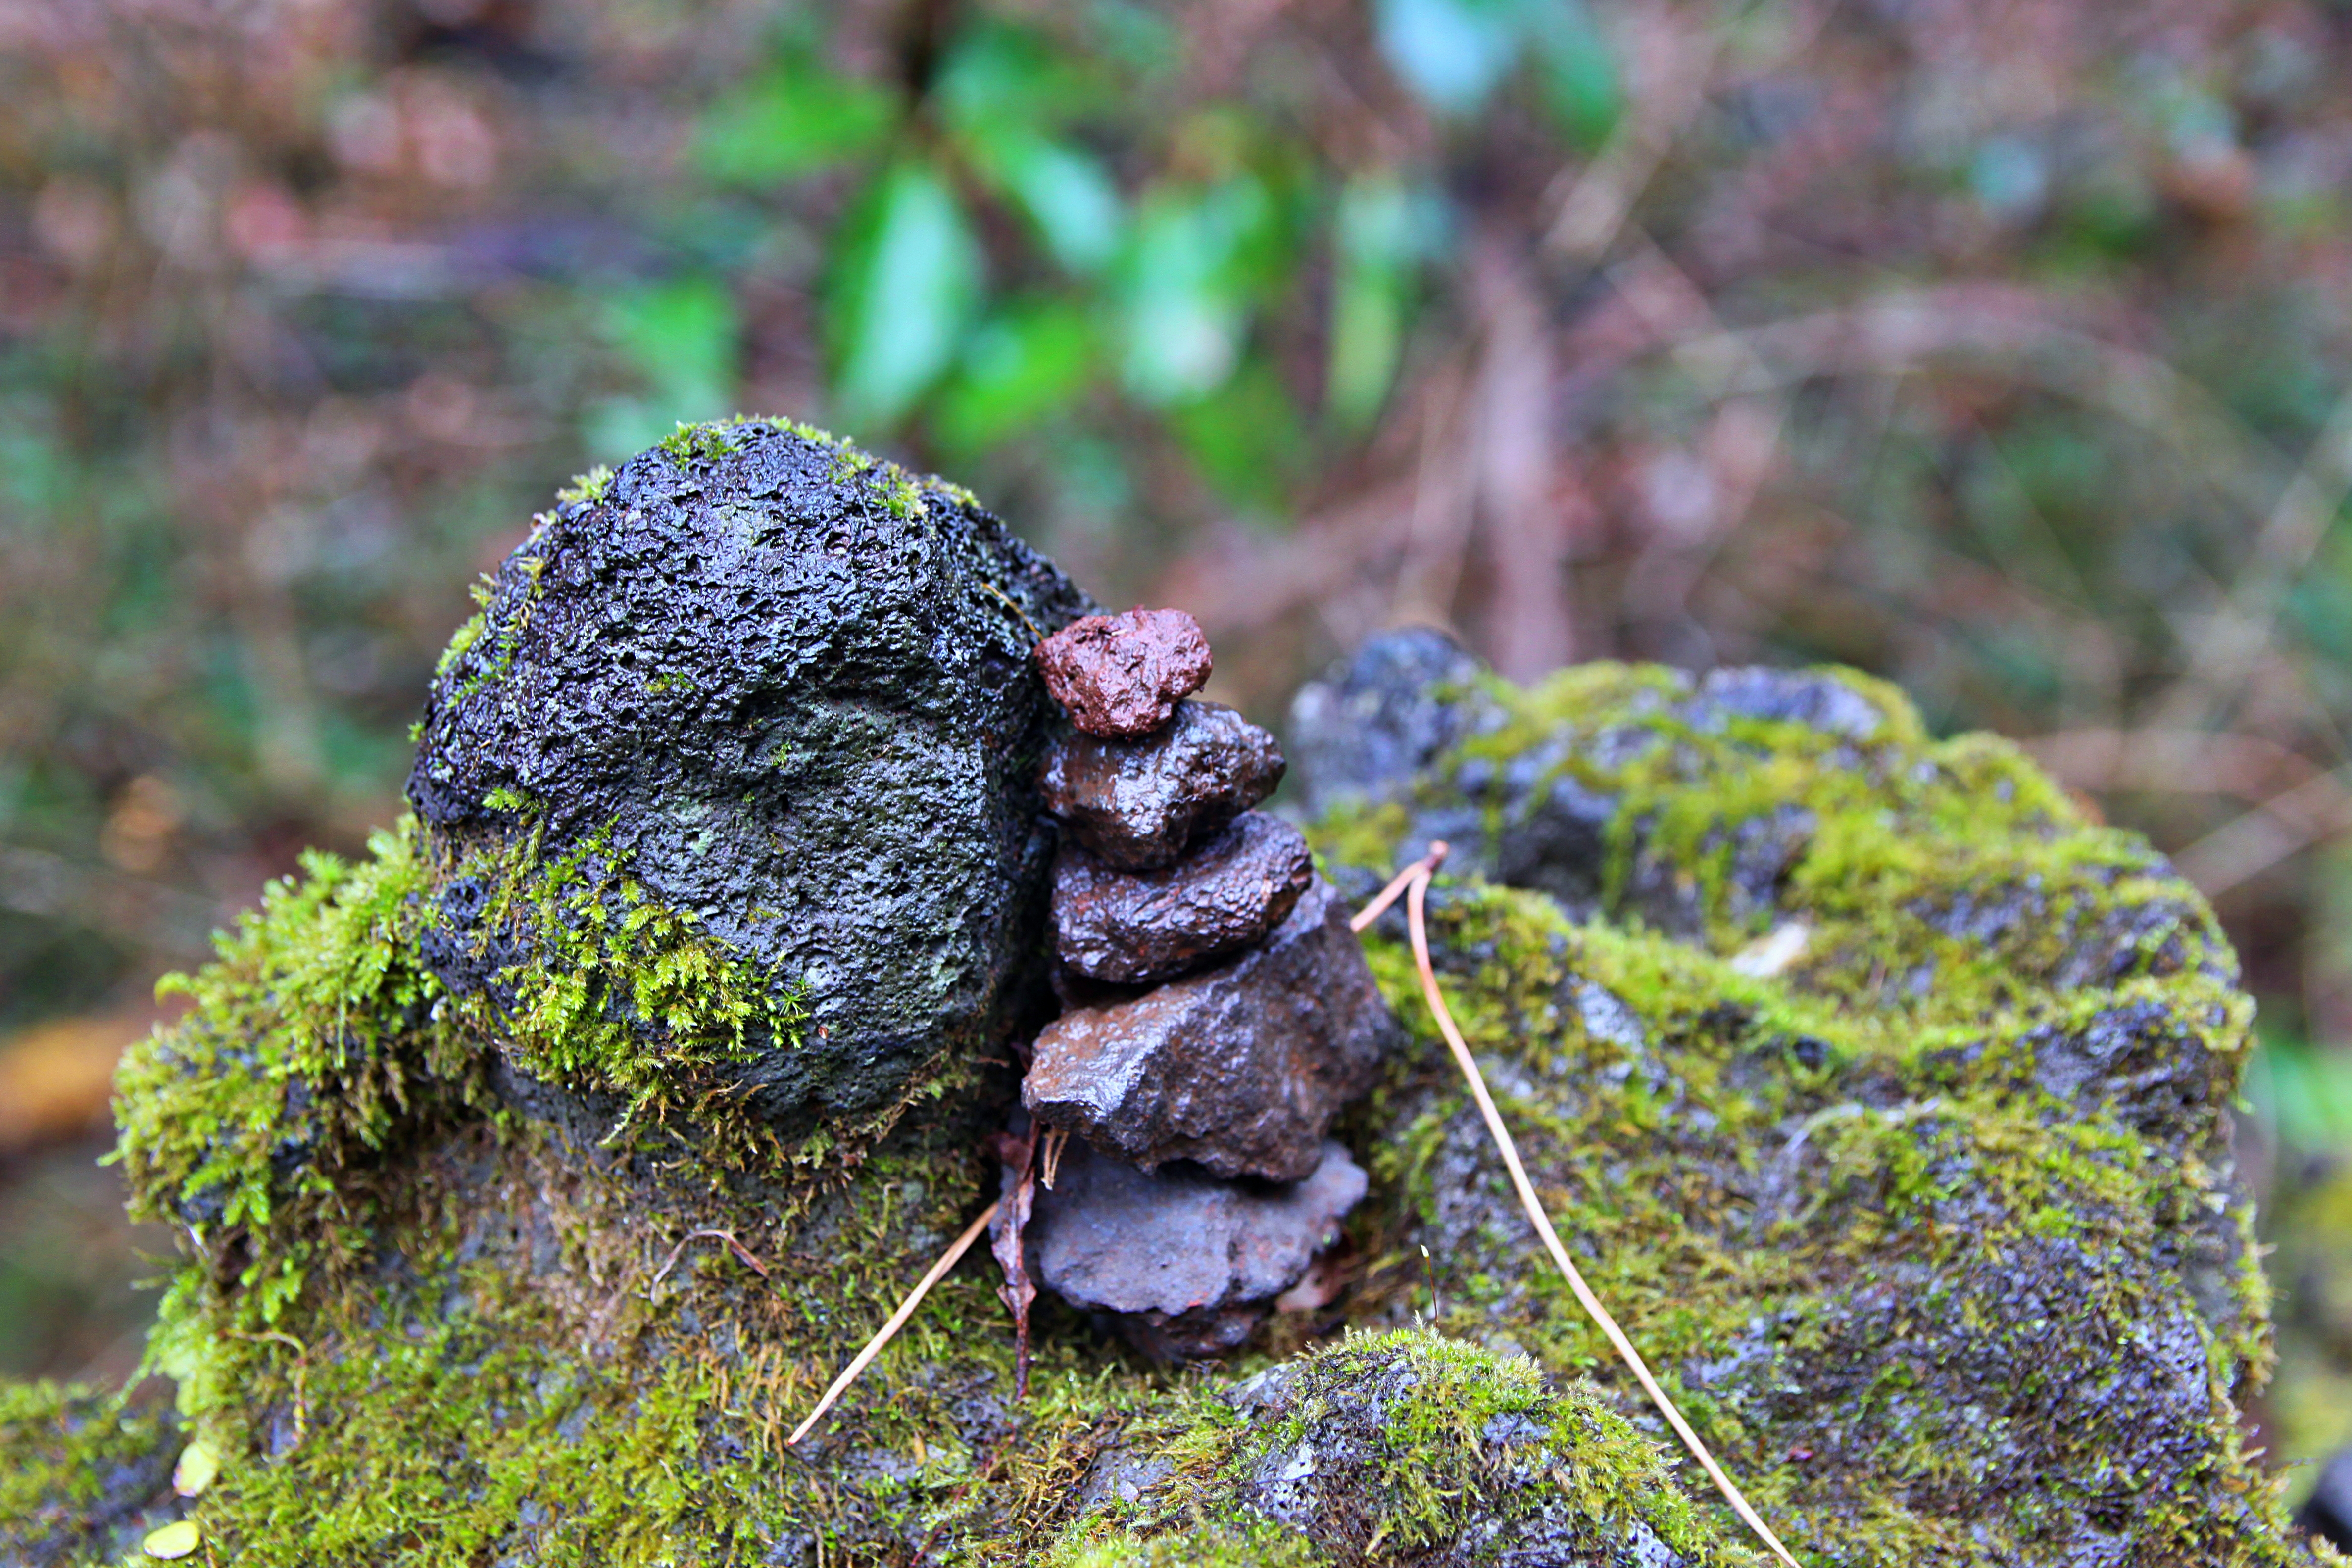
nature, green, jeju, natural landscape, fungus, non vascular land plant, botany, moss, rock, grass, plant, leaf, organism, tree, vascular plant, landscape, forest